Princess Dagmar of Denmark

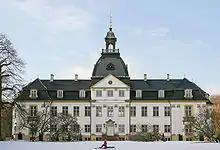
Princess Dagmar's birthplace, Charlottenlund Palace, photographed in 2006

Princess Dagmar was born on 23 May 1890 at her parents' country residence, the Charlottenlund Palace north of Copenhagen, during the reign of her paternal grandfather, King Christian IX. She was the eighth and youngest child and fourth daughter of Crown Prince Frederick of Denmark and his wife Louise of Sweden. Her father was the eldest son of King Christian IX of Denmark and Louise of Hesse-Kassel, and her mother was the only daughter of King Charles XV of Sweden and Norway and Louise of the Netherlands. She was baptised with the names "Dagmar Louise Elisabeth" and was known as Princess Dagmar, named after her paternal aunt, Empress Maria Feodorovna of Russia, who was born Princess Dagmar of Denmark.